2014 Boston Marathon

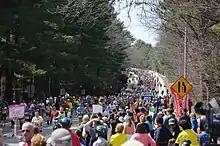
2014 Boston Marathon Crowd

The race was held on April 21, 2014. Over a million people were expected to line the marathon route to watch the race, twice the number who attend during a typical year. Because of increased participation, the qualifying time lowered by 1 minute 38 seconds. At the start, a moment of silence was held in memory of the 2013 bombings. The men and women's wheelchair group began their race at 8:50 am. The race started for the elite women at 9:32, while the elite men started half an hour later. Another moment of silence was announced (at least for television viewers) at 2:49 pm, in memory of the 2013 bombings, commemorating the exact minute when the 2013 bombings had occurred. The song "Boston Strong" was also heard playing at the starting line.